List of Baylor Bears head football coaches

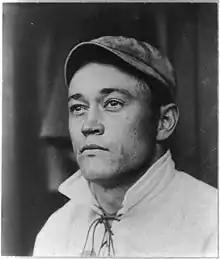
An old picture of a man wearing a baseball cap looking to the photographer's left.

The Baylor Bears football program is a college football team that represents Baylor University in the Big 12 Conference in the National Collegiate Athletic Association. The team has had 25 head coaches since it started playing organized football in 1899. Baylor was a charter member of the Southwest Conference (SWC), joining in 1915. They later became a charter member of the Big 12 in 1996 when the SWC disbanded. After playing without a nickname for 15 years, the school chose "Bears" as the team nickname in 1914. There were three seasons where Baylor did not field a team. In 1906, the university banned football due to the violent nature of the sport. However, student protests persuaded school officials to reinstate it the next year. In 1943 and 1944, the school canceled the football program due to World War II. The Bears have played in 1,099 games during their 108 seasons. In those seasons, ten coaches have led Baylor to postseason bowl games: Bob Woodruff, George Sauer, Sam Boyd, John D. Bridgers, Grant Teaff, Chuck Reedy, Art Briles, Jim Grobe, Matt Rhule, and Dave Aranda. Six coaches have won conference championships with the Bears: Charles P. Mosley, Frank Bridges, Teaff, Reedy, Briles, and Aranda.